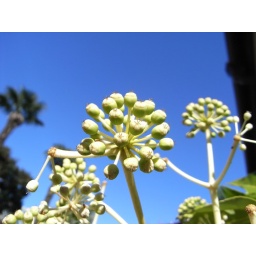
Plants with the blue sky in the winter.